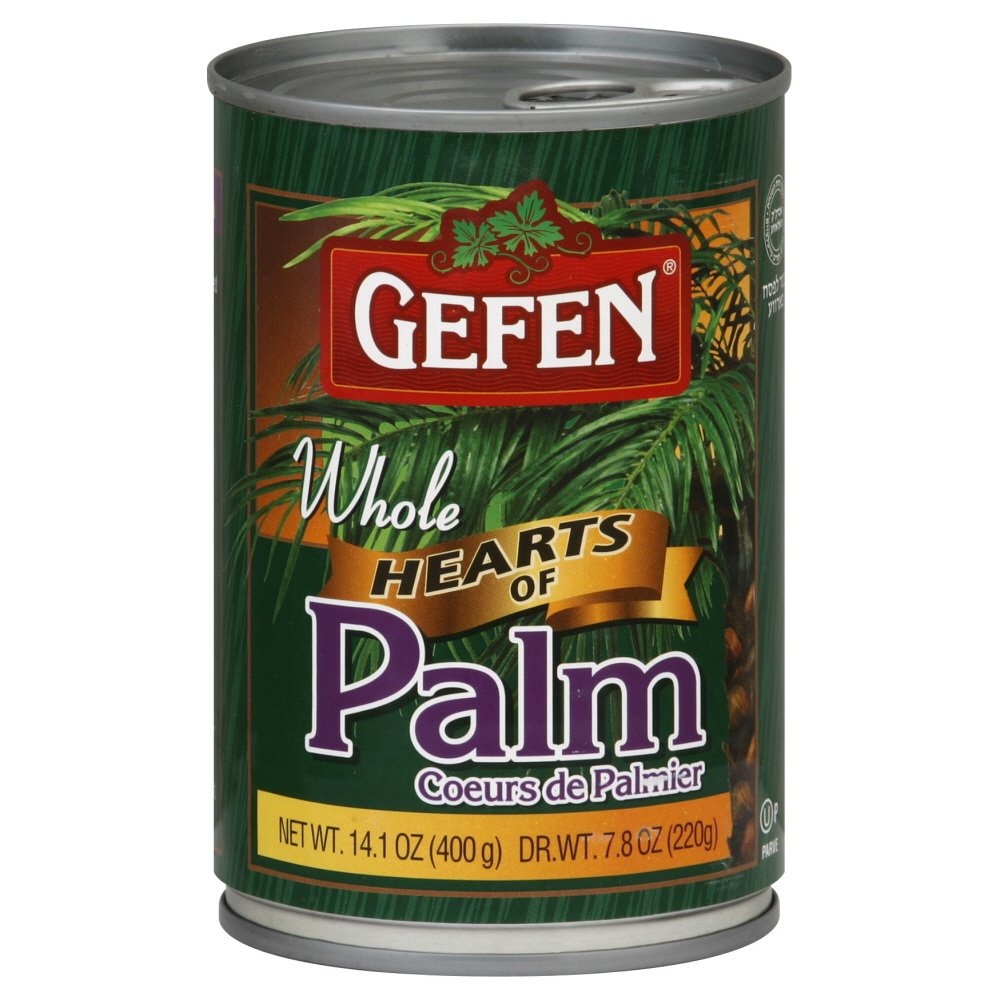
Item Name: GEFEN HEART OF PALM WHOLE D&PO, 14.1 OZ
Value: 1.0
Unit: Count

Price: 5